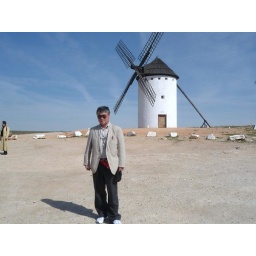
It was almost fine day for staying in Spain. We were welcomed by blue sky and white windmill.